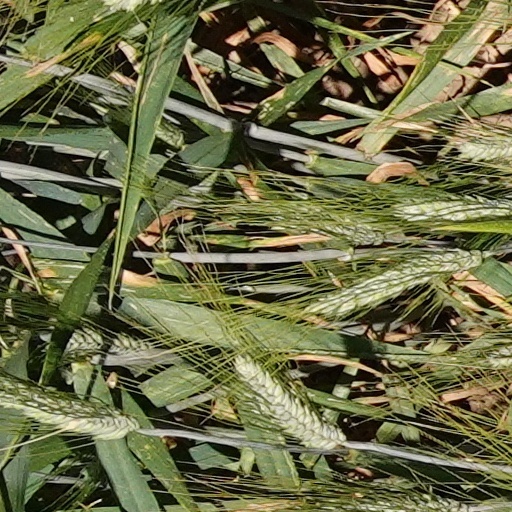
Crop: wheat